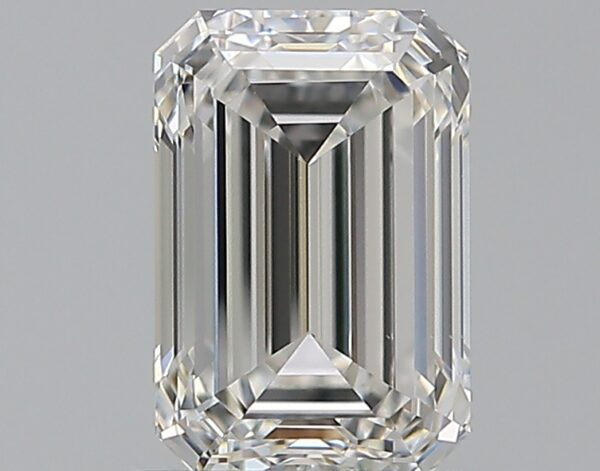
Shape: emerald
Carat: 0.9
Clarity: VVS1
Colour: G
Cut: EX
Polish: EX
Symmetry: VG
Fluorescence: N
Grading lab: GIA
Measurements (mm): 6.62 x 4.46 x 3.02